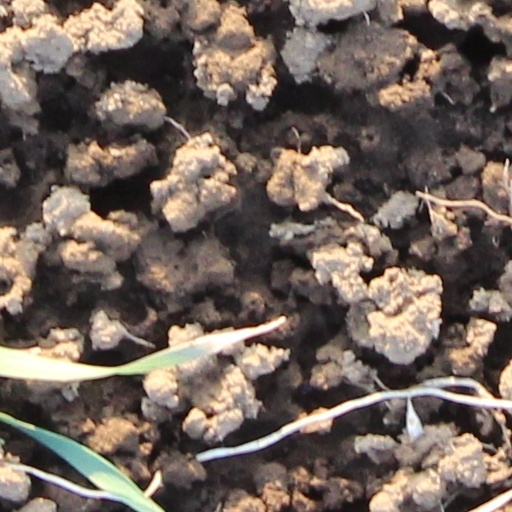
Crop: wheat